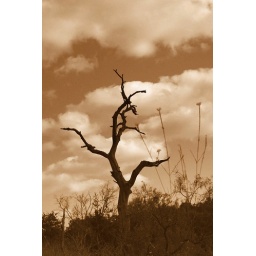
starkness of monument in goldtones...surrounded by clouds